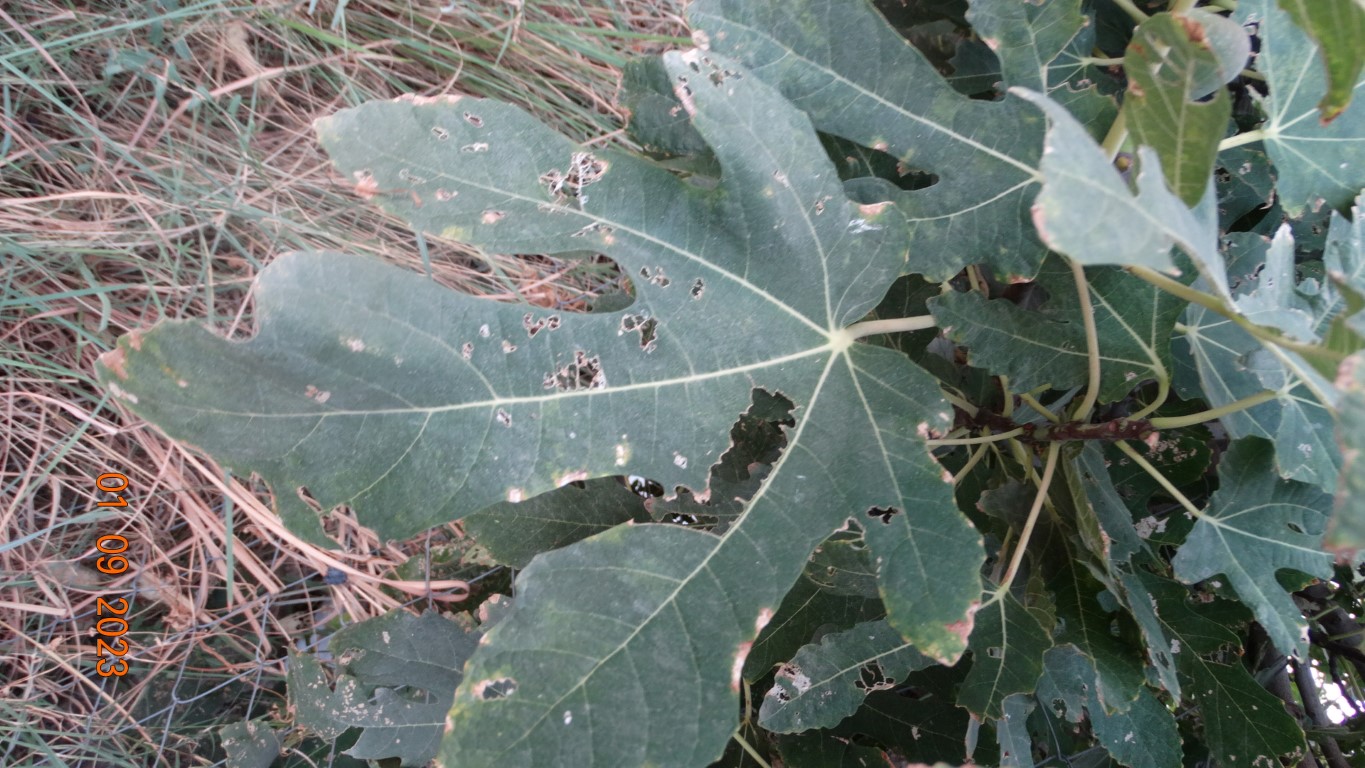
Label: infected